HMS Howe (32)

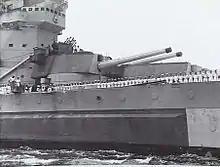
"Howe"s "B" turret, Sydney, 1944

"Howe" joined the Home Fleet on 30 August 1942, her building time extended, owing to more urgent demands of the industry. Like her sister ship "Anson", she spent the early years of her combat career in Arctic waters, covering convoys bound for Russia. On 31 December 1942, "Howe" and her sister ship provided distant cover for convoy RA 51, which safely arrived in Loch Ewe on 9 January 1943. "Howe" and "King George V" also provided distant cover for convoy RA 53 on 1 March 1943 and helped to recover merchantmen whose ships had been sunk. In 1943 "Howe" was transferred to Gibraltar with "King George V" to take part in Operation Husky, the Allied invasion of Sicily; the US battleships "Alabama" and "South Dakota" substituted for their absence from the Home Fleet. The two British ships shelled Trapani naval base and Favignana during 11–12 July. Based in Algiers, the pair also offered cover during Operation Avalanche—the Allied landings at Salerno—setting out on 7 September. On 14 September "Howe" and "King George V" escorted the surrendered Italian battleships "Vittorio Veneto" and "Italia" to Alexandria.